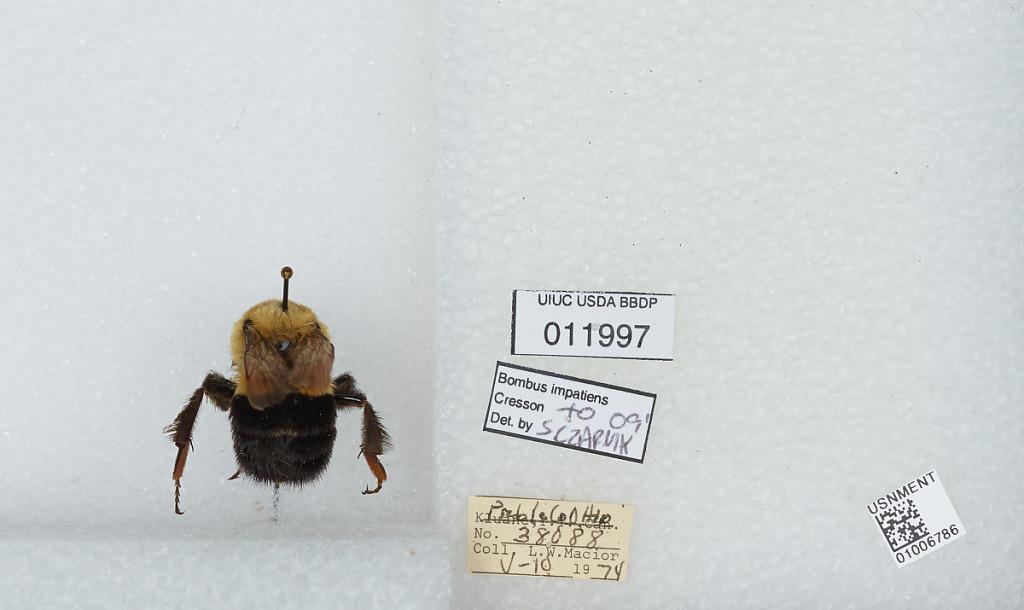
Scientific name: Bombus (Pyrobombus) impatiens Cresson
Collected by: L. Macior
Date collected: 1974-5-10
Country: United States
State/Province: Ohio
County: Preble
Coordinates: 39.7778, -84.6897
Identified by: Czarnik, S.